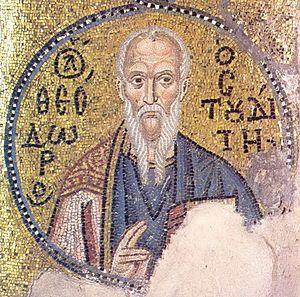
L'iconodulie, du grec εικών / eikôn et δουλεία / douleia, est un courant de pensée qui est en faveur des images religieuses ou icônes et de leur vénération, en opposition à l'iconoclasme.
La littérature byzantine peut être définie comme l’ensemble des ouvrages écrits en grec médiéval dans l’Empire romain d’Orient, entre 330 et 1453 ap. J.-C. Basée sur l’héritage politique de Rome, elle fut influencée tant par les héritages grec et chrétien que par le contexte culturel du Proche-Orient. On peut y distinguer cinq grandes périodes : celle de la tradition antique qui fut suivie d’une période d’absence relative ; un renouveau aux IXᵉ et Xᵉ siècles fut suivi d’une période que l’on a appelée « pré-Renaissance » et d’une période finale.
Nicéphore Iᵉʳ, dit le Logothète, probablement né vers 750 et mort le 26 juillet 811, est un empereur byzantin régnant de 802 à 811. Son règne intervient au moment d'une période d'instabilité depuis les années 780, qui font suite à la reprise en main de l'Empire par la dynastie isaurienne.
Théodore Studite, Théodore le Studite ou le Stoudite, c'est-à-dire le moine du Stoudion, né à Constantinople en 759 et mort sur l'île de Prinkipo le 11 novembre 826, est une des plus grandes figures de l'Église de Constantinople.
Le monachisme byzantin tint tout au cours de l’histoire de l’empire une place importante tant dans l’Église que dans l’État. À l’origine indépendante de la hiérarchie ecclésiastique, la vie monastique fut codifiée pour la première fois par saint Basile, évêque de Césarée, et reçut ses assises juridiques sous Justinien Iᵉʳ. Tout en adoptant des formes diverses, elle se distinguait à la fois du monachisme oriental où les ascètes vivant seuls le plus souvent dans un désert menaient une vie de contemplation et du monachisme occidental où les moines étaient attachés leur vie durant à l’un des monastères d’un ordre religieux.
Les rapports entre l’Église et l’État dans l'Empire byzantin découlaient de la conception que se faisaient les Byzantins de leur empire, celui de la reproduction sur terre du royaume des cieux, Église et État n’étant que le recto et le verso d’une même médaille. Cet empire se voulait un empire universel englobant ou appelé à englober tous les peuples de la terre lesquels devraient idéalement appartenir à la seule véritable Église chrétienne, l’Église orthodoxe.